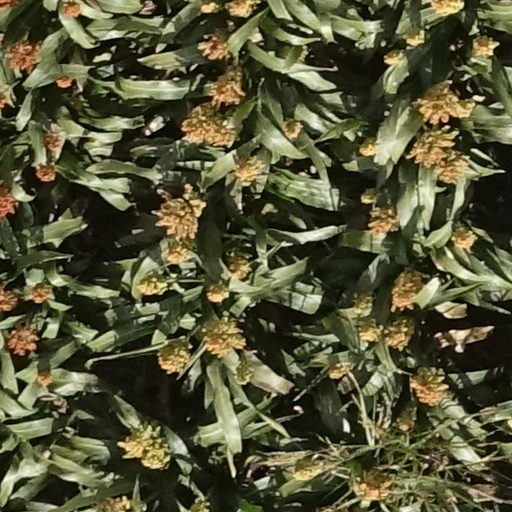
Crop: sorghum